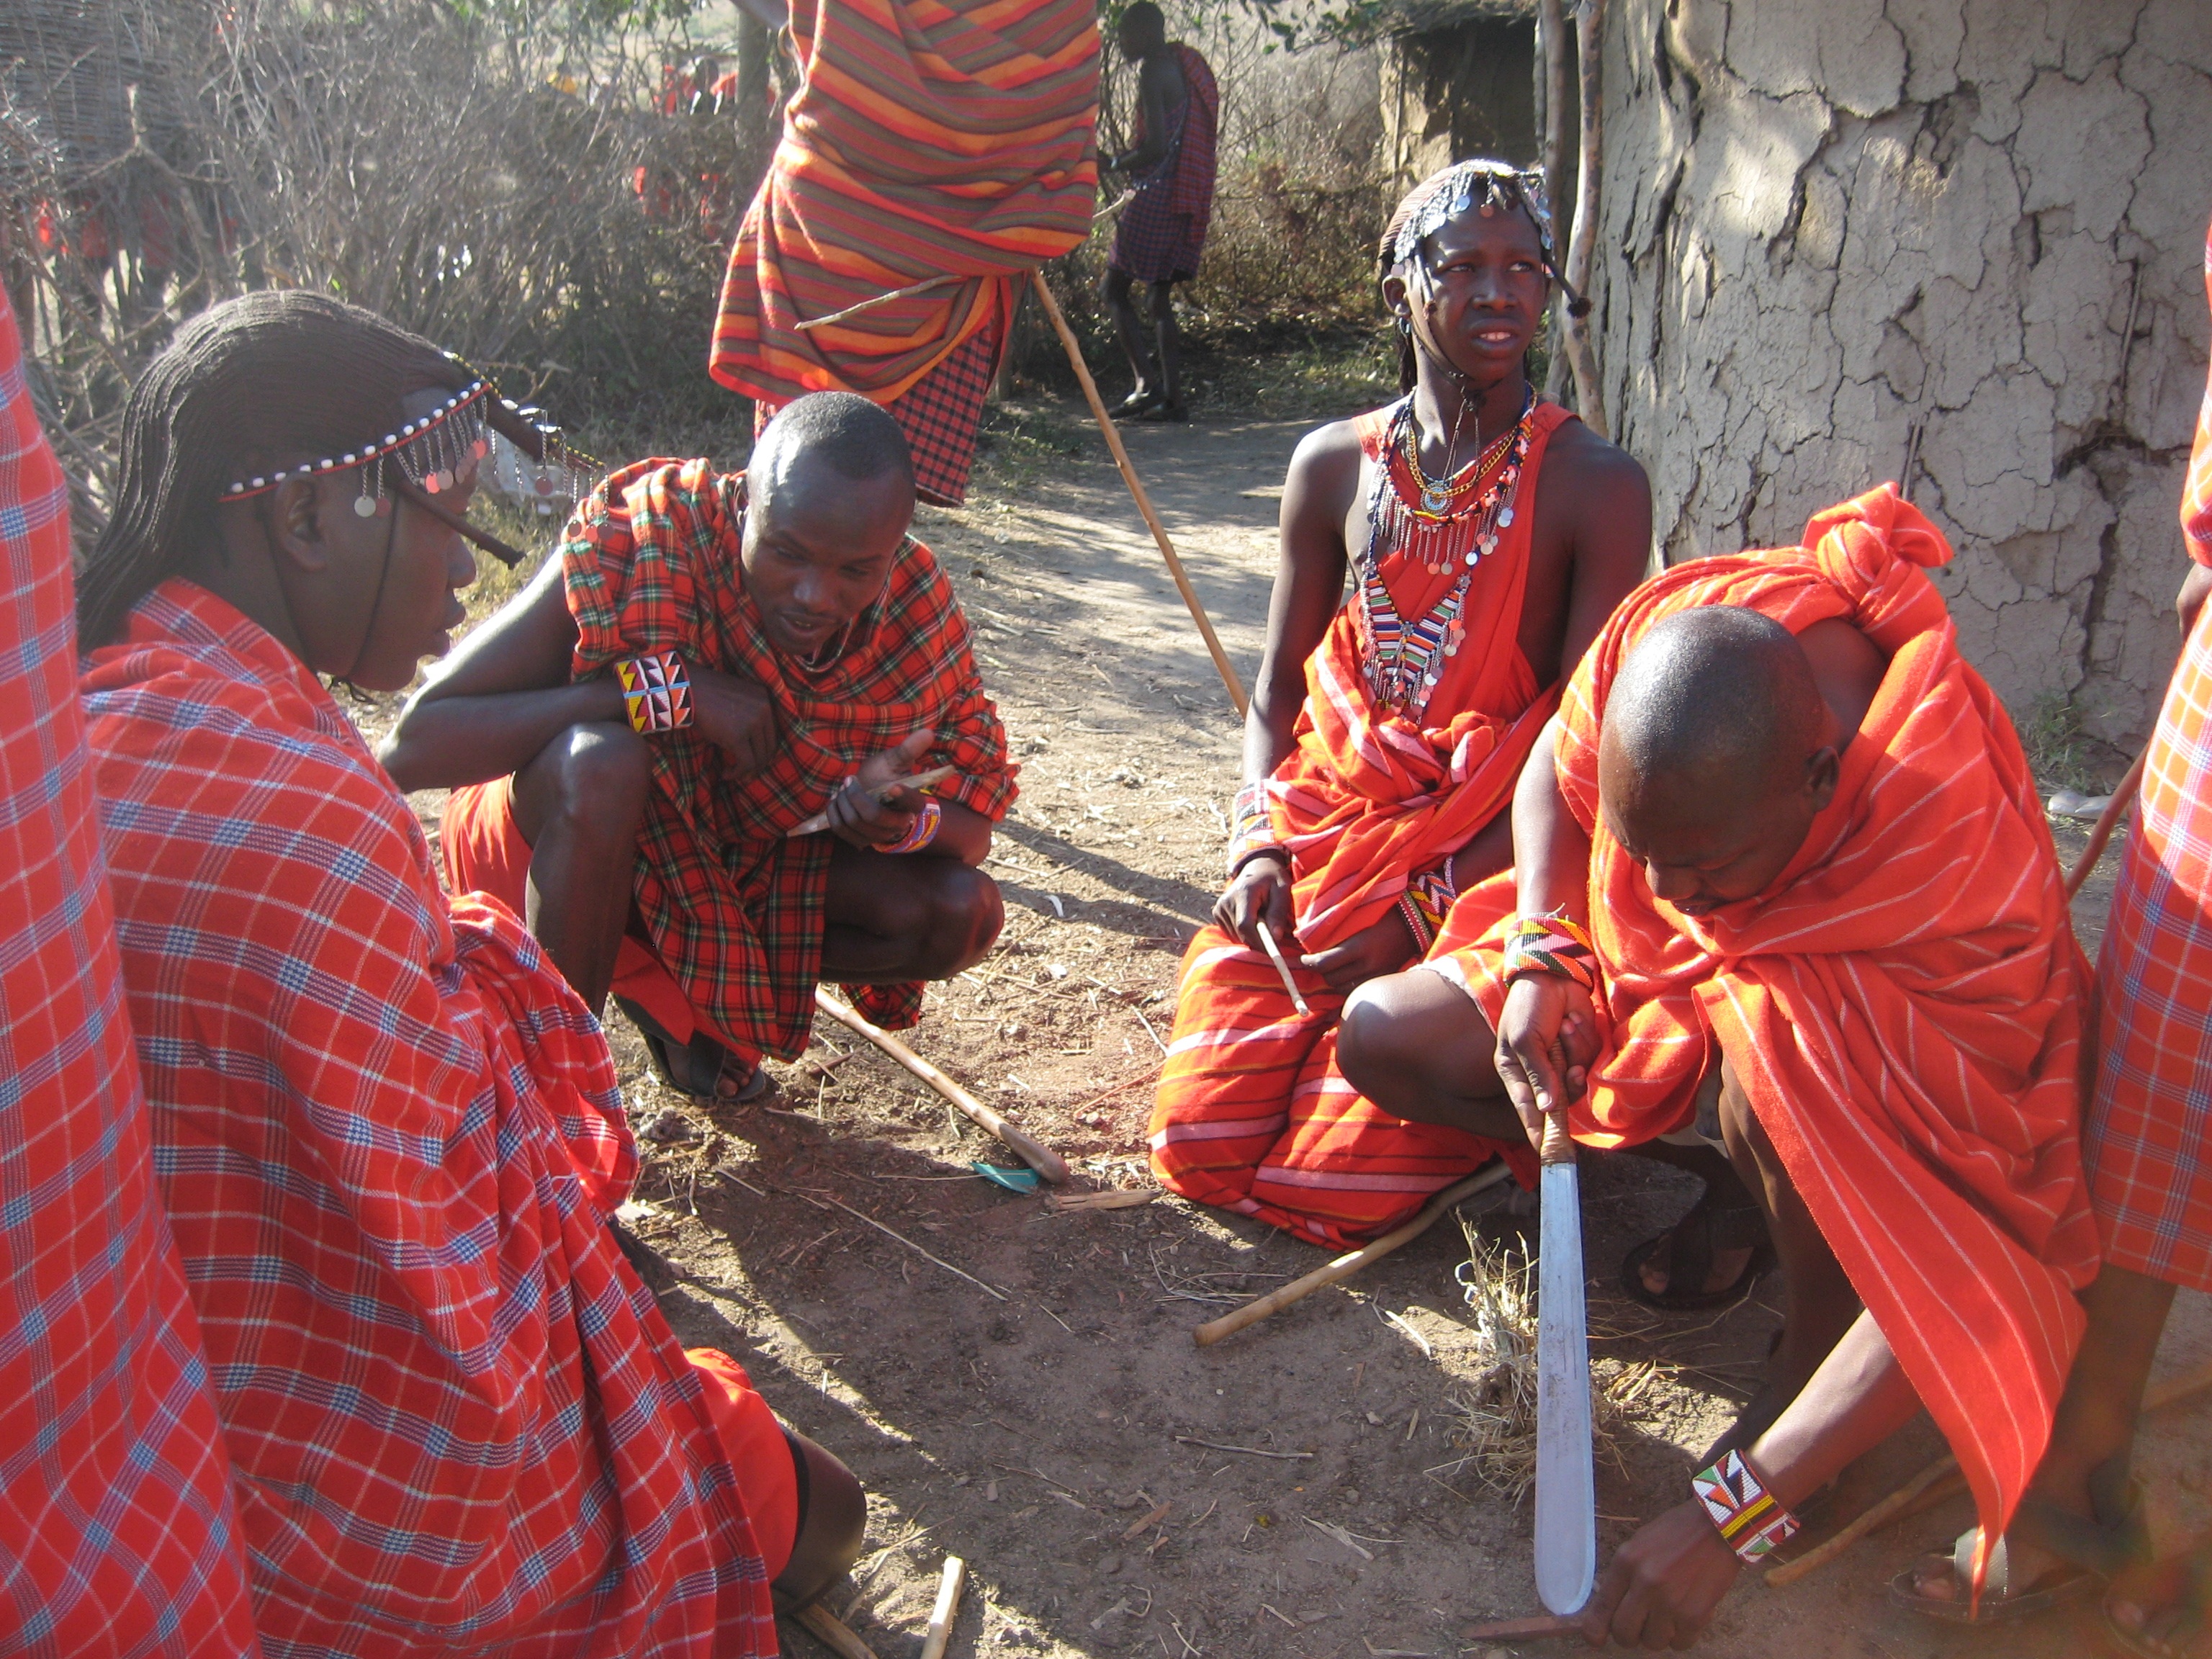
person, people, red, africa, tribe, temple, tradition, masai, middle ages, kenya